Flowers of the Field (film)

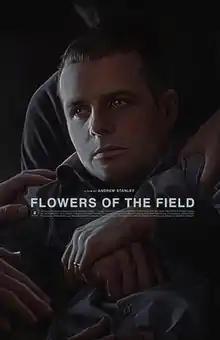
Film poster

Flowers of the Field is a 2020 Canadian drama film, directed by Andrew Stanley. The film stars Alex Crowther as Aaron Warner, a young man struggling with his sexual orientation who checks himself into a conversion therapy program run by therapist John (Ryan Hollyman).